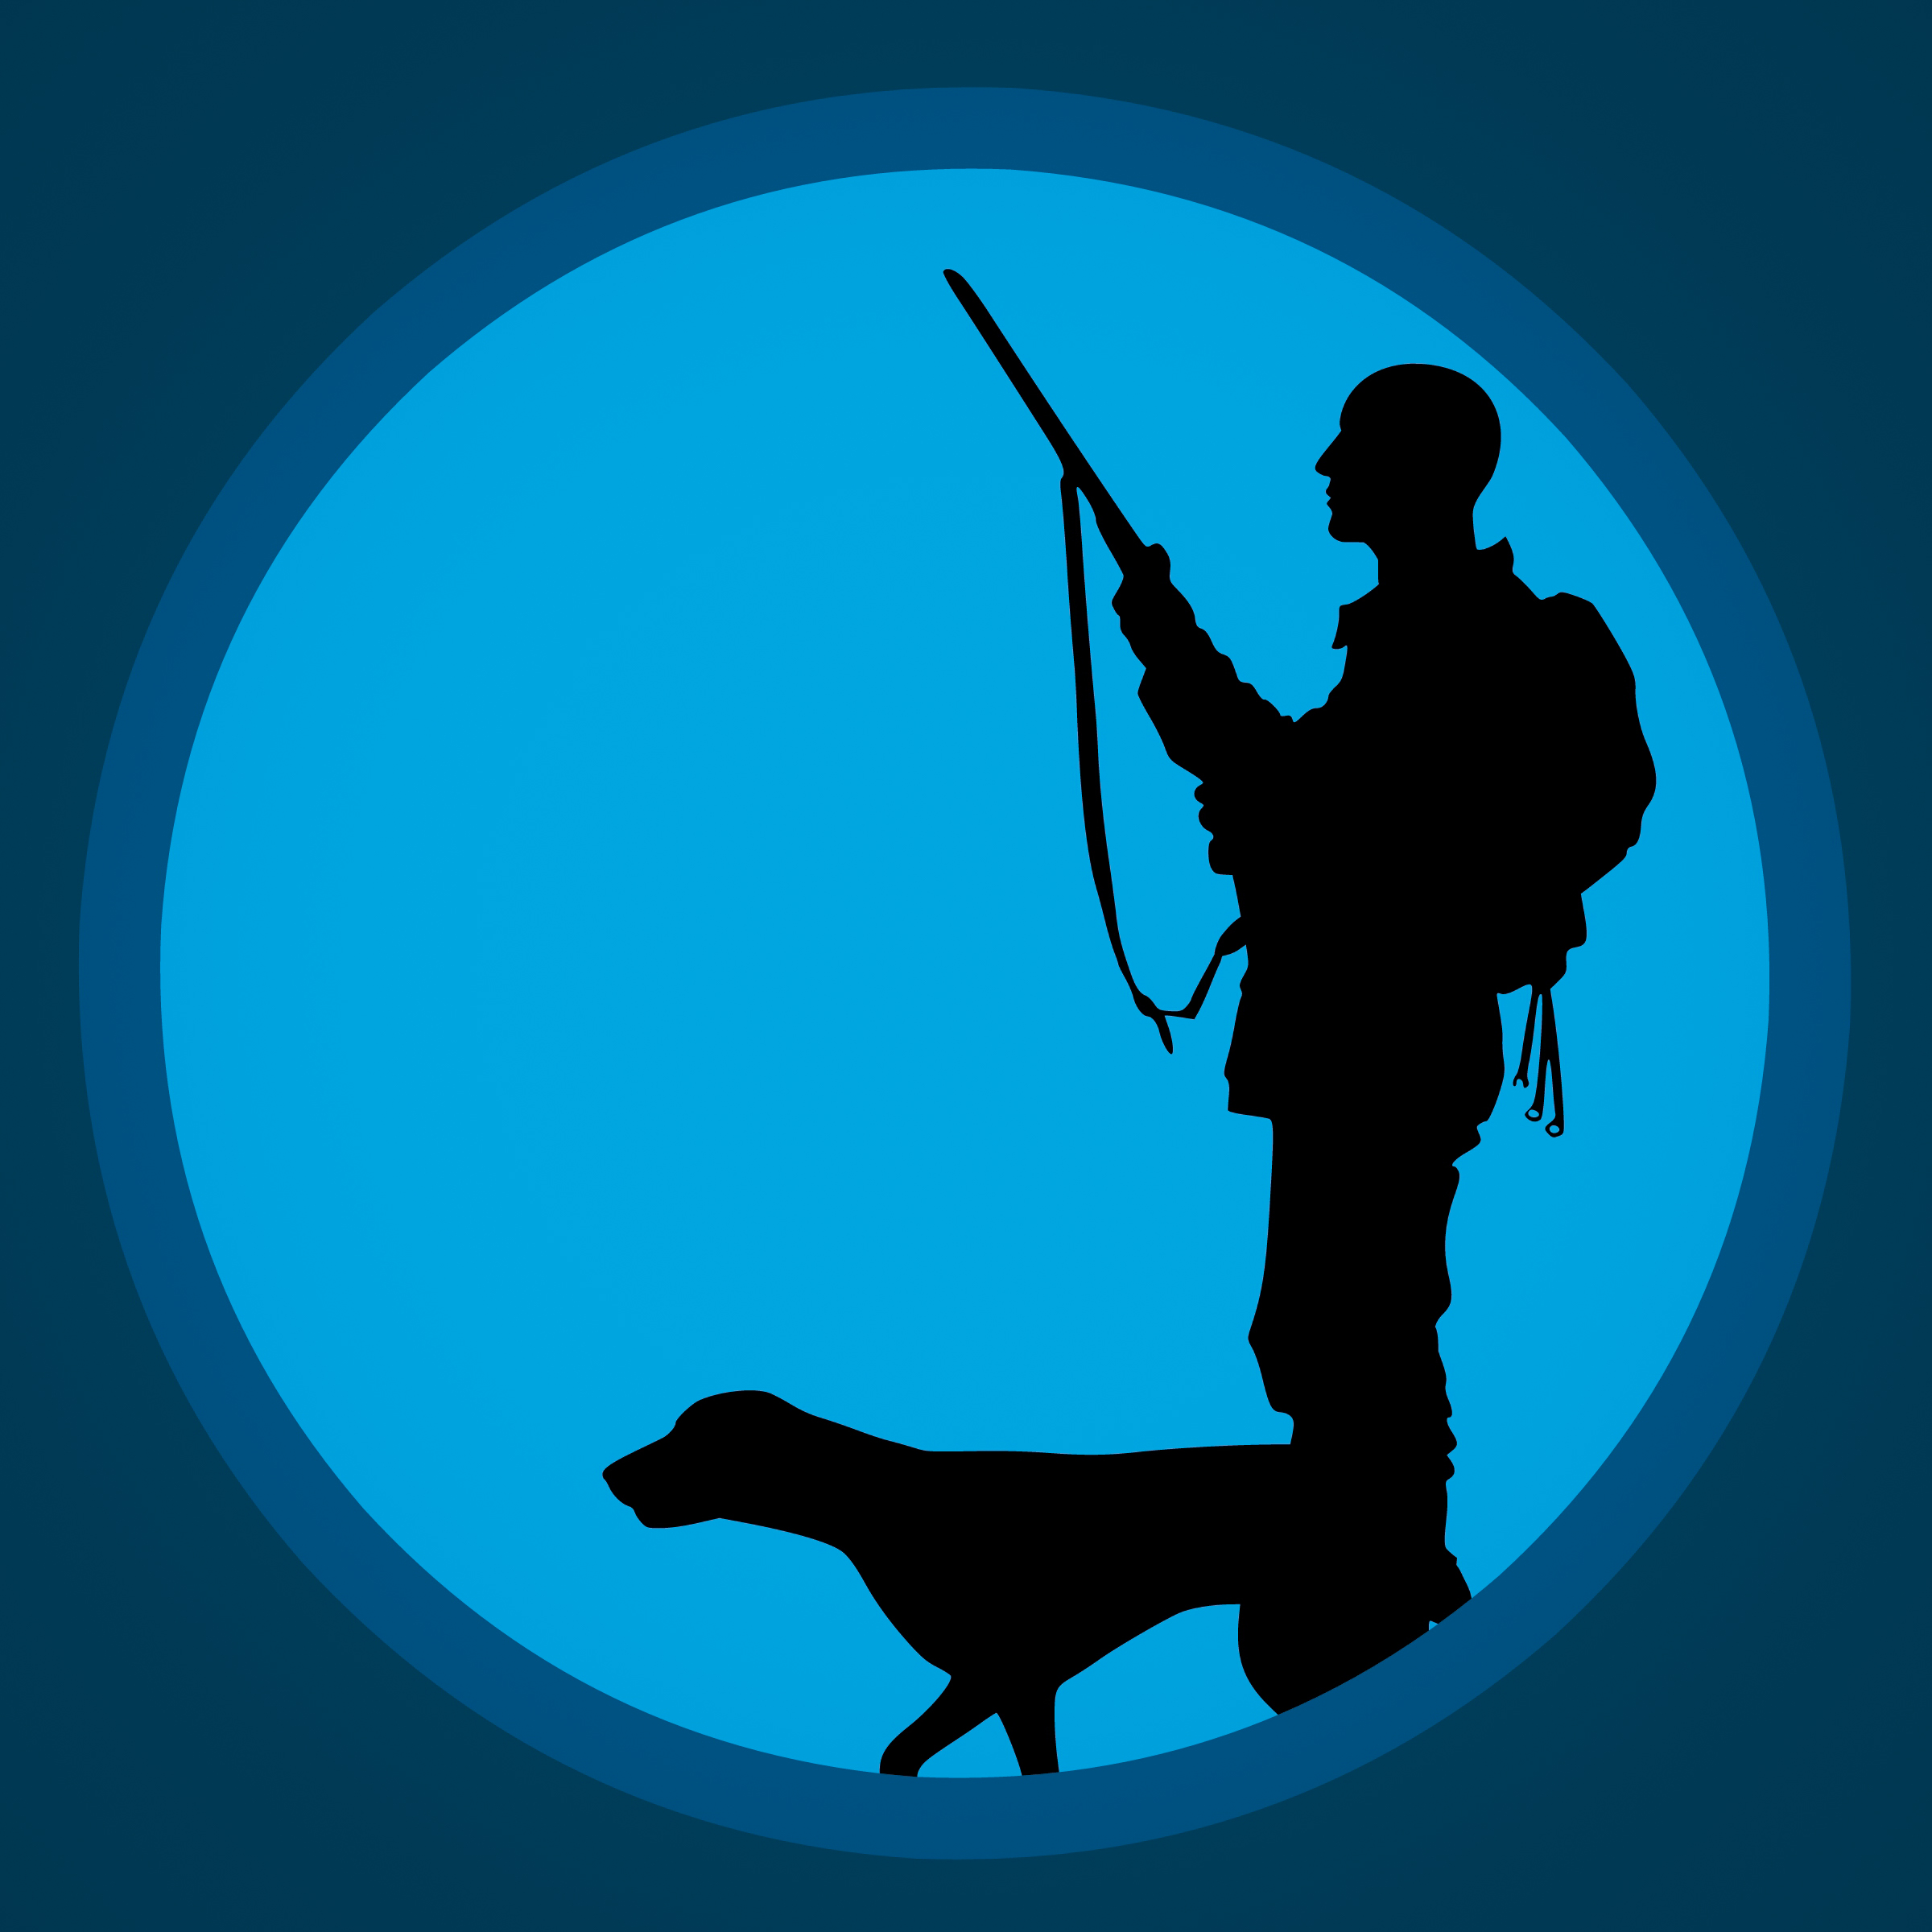
hunter, hunting, dog, adult, animal, domestic, fauna, game, gamekeeper, gun, hobby, hunt, keeping, mammal, outdoors, outside, people, person, silhouette, standing, guard, guardian, security, service, blue, sky, font, illustration, computer wallpaper, art, graphics